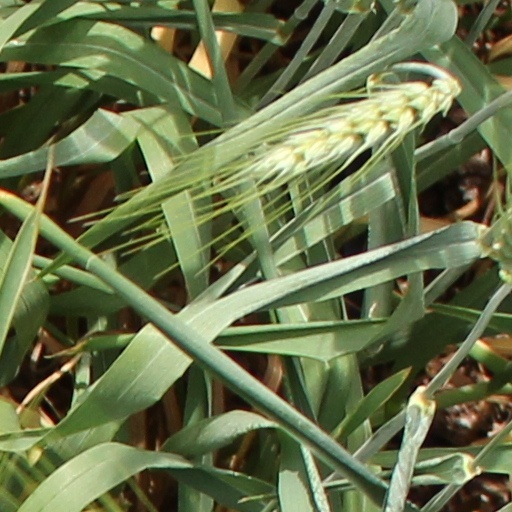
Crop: wheat